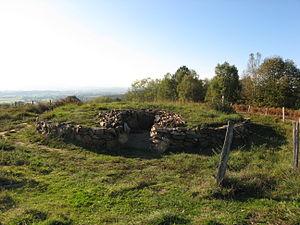
Vue de l'entrée du tumulus d'Escout (pyrénées Atlantiques) Pyrénées).
Le Béarn, situé au nord-ouest des Pyrénées, est une ancienne principauté souveraine puis une ancienne province française à partir de 1620. Depuis 1790, le Béarn fait partie du département des Pyrénées-Atlantiques et depuis 2016 de la région Nouvelle-Aquitaine. Les intercommunalités béarnaises créent le pôle métropolitain Pays de Béarn en 2018. Le territoire béarnais regroupe la plaine des gaves de Pau et d'Oloron, les coteaux qui les entourent — Vic-Bilh, Soubestre, Entre-Deux-Gaves — et les trois hautes vallées pyrénéennes d'Ossau, Aspe et Barétous.
Escout est une commune française, située dans le département des Pyrénées-Atlantiques en région Nouvelle-Aquitaine.